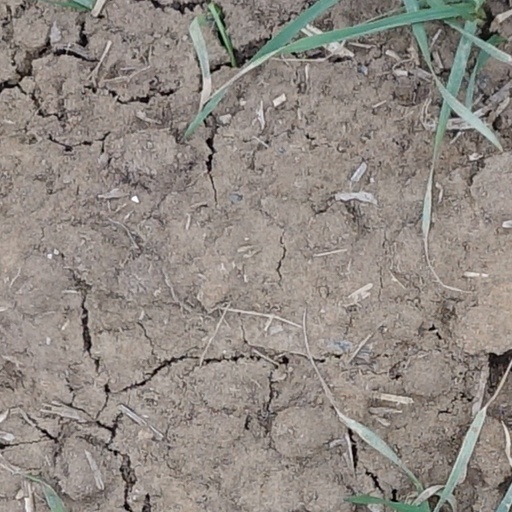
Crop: wheat